Comparator

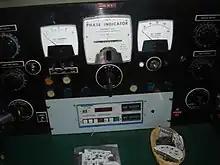
A precision calibration comparator

A null detector identifies when a given value is zero. Comparators are ideal for null detection comparison measurements, since they are equivalent to a very high gain amplifier with well-balanced inputs and controlled output limits. The null detector circuit compares two input voltages: an unknown voltage and a reference voltage, usually referred to as v and v. The reference voltage is usually on the non-inverting input (+), while the unknown voltage is usually on the inverting input (−). (A circuit diagram would display the inputs according to their sign with respect to the output when a particular input is greater than the other.) Unless the inputs are nearly equal (see below), the output is either positive or negative, for example ±12 V. In the case of a null detector the aim is to detect when the input voltages are nearly equal, which gives the value of the unknown voltage since the reference voltage is known.